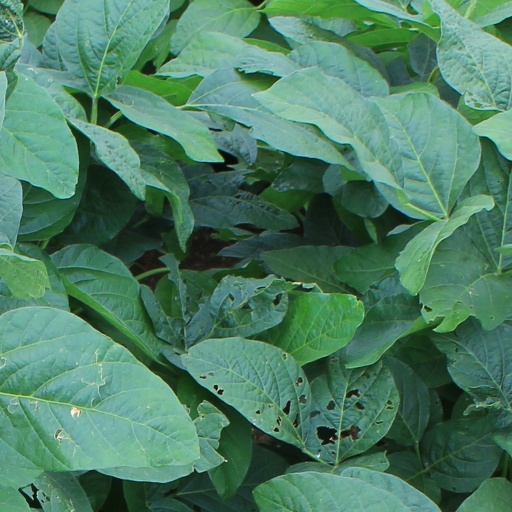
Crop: soybean